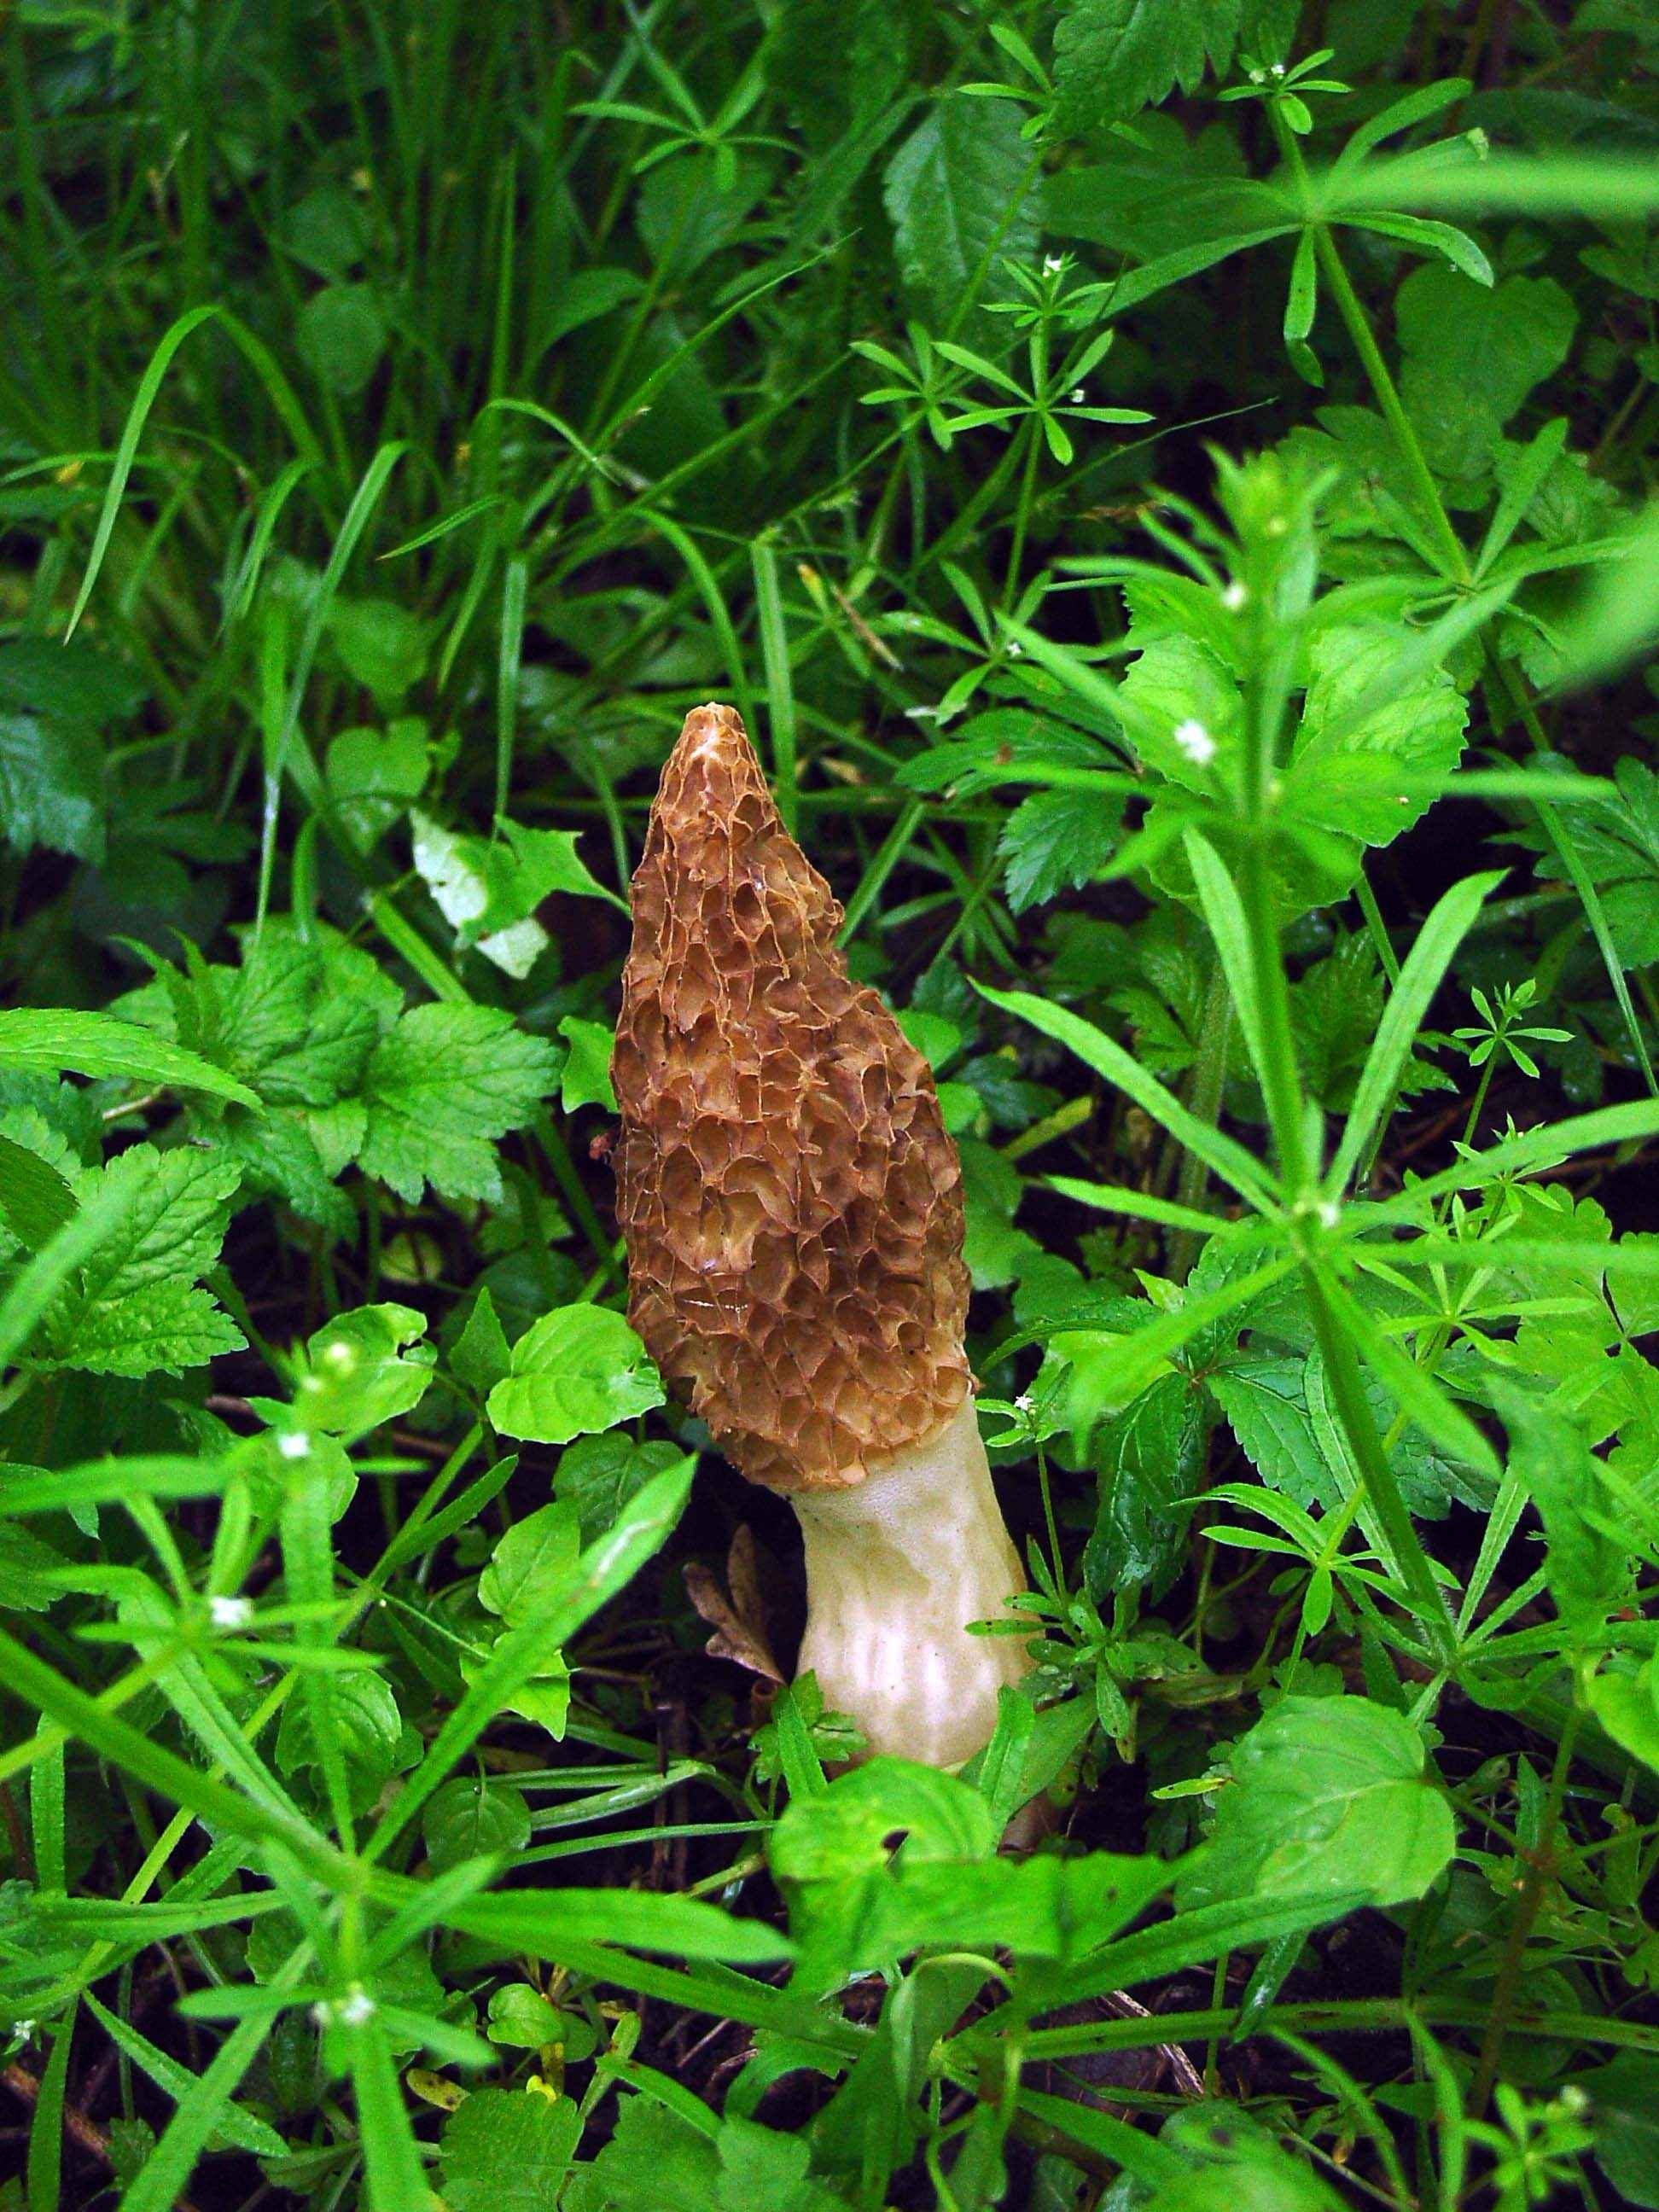
grass, plant, lawn, meadow, leaf, flower, wild, insect, soil, mushroom, flora, fauna, plants, invertebrate, sponge, fungi, mushrooms, woodland, esculenta, morel, grass family, land plant, vaporarius, morchella